Comiso Airport

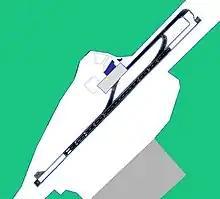
Plan of Comiso Airport with its new 2,538m runway

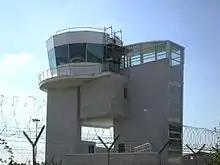
The control tower

The installation began as an aerodrome that was constructed in southeastern Sicily, at the foot of the Hyblaean Mountains (""Monti iblei"") and near the city of Comiso. The airport was designed in 1934 under the fascist regime but building works did not start until 1935 and were finished in 1939. Magliocco Aerodromo was dedicated in 1936 and named in honor of Major General Vincenzo Magliocco, the first Sicilian to become a general officer in the Italian Air Force. Magliocco had been killed in the Ethiopian war in 1936.